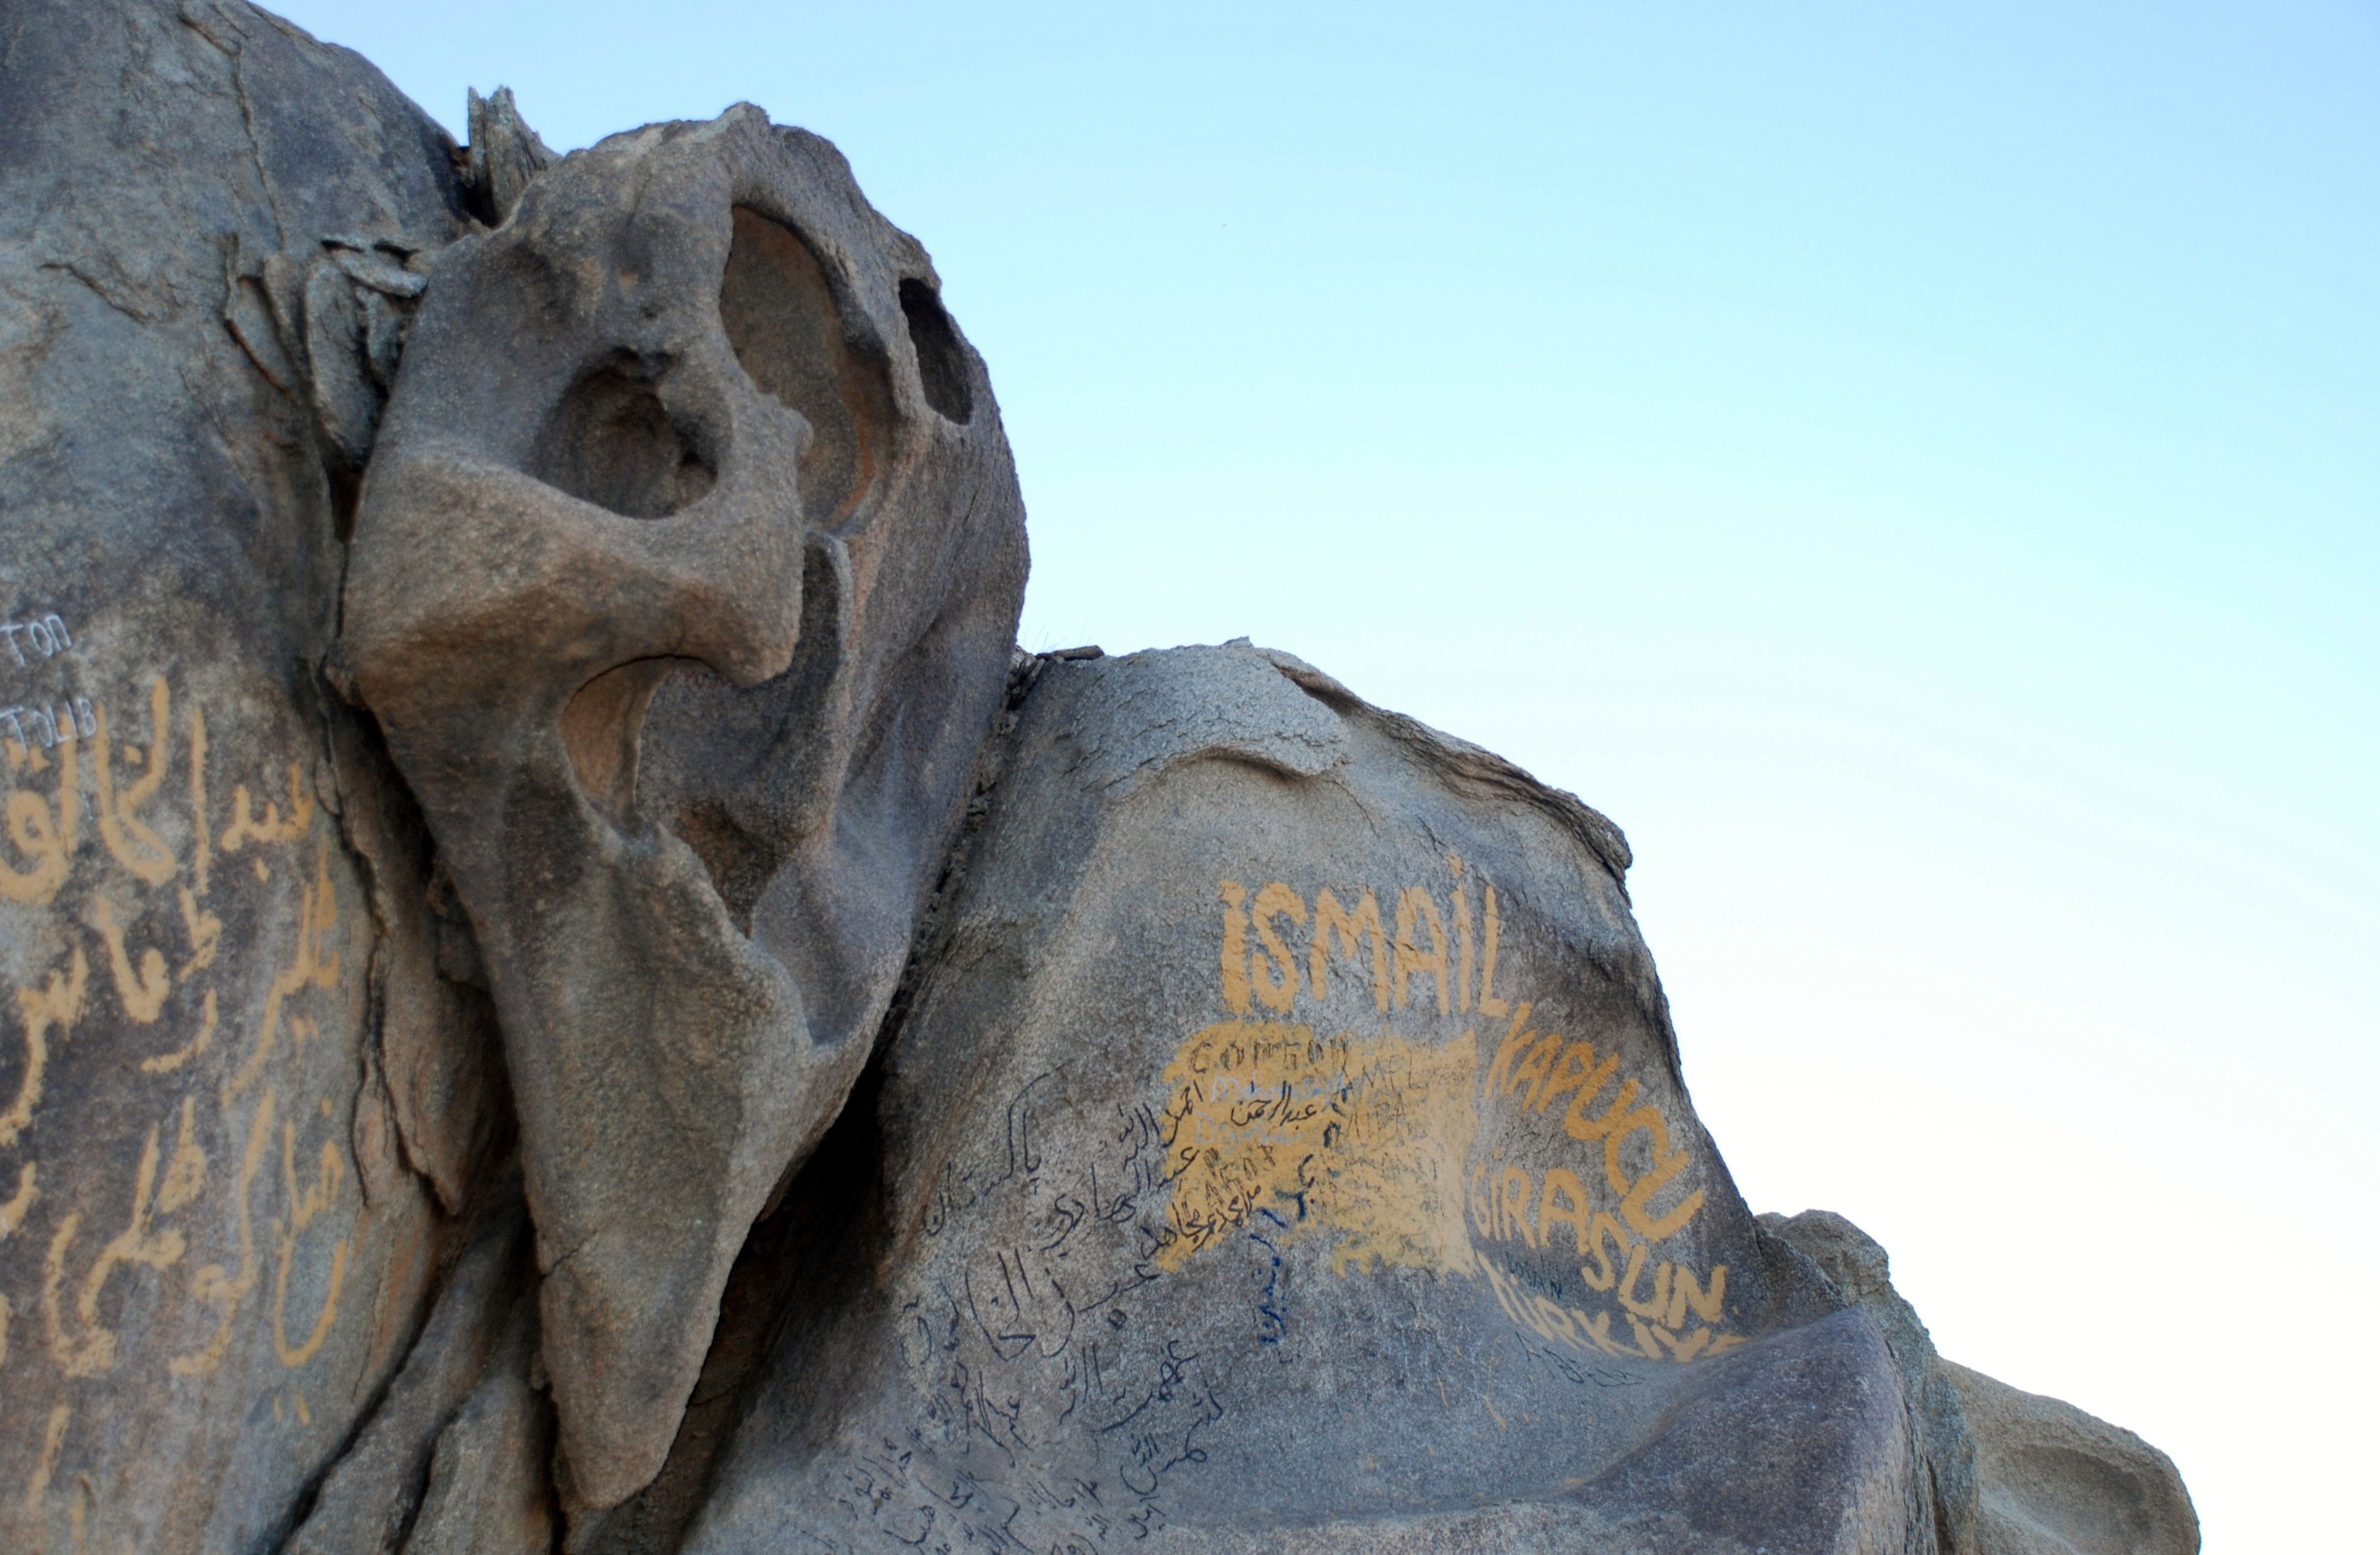
nature, sand, rock, desert, stone, monument, formation, dry, statue, material, rocks, sculpture, art, geology, temple, badlands, carving, monolith, ancient history